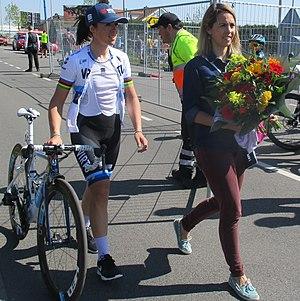
La saison 2019 de l'équipe féminine Virtu est la sixième de la formation. L'équipe a un recrutement ambitieux avec l'arrivée de la sprinteuse et championne d'Europe en titre Marta Bastianelli. La jeune Italienne Sofia Bertizzolo rejoint également l'équipe. L'expérimentée et polyvalente Australienne Rachel Neylan est aussi recrutée, tout comme la spécialiste des classiques du Nord Anouska Koster. Enfin, Birgitte Krogsgaard fait ses débuts professionnels dans la formation. Au niveau des départs, Linda Villumsen quitte l'équipe. C'est aussi le cas de la spécialiste du contre-la-montre Doris Schweizer et de Claudia Koster.